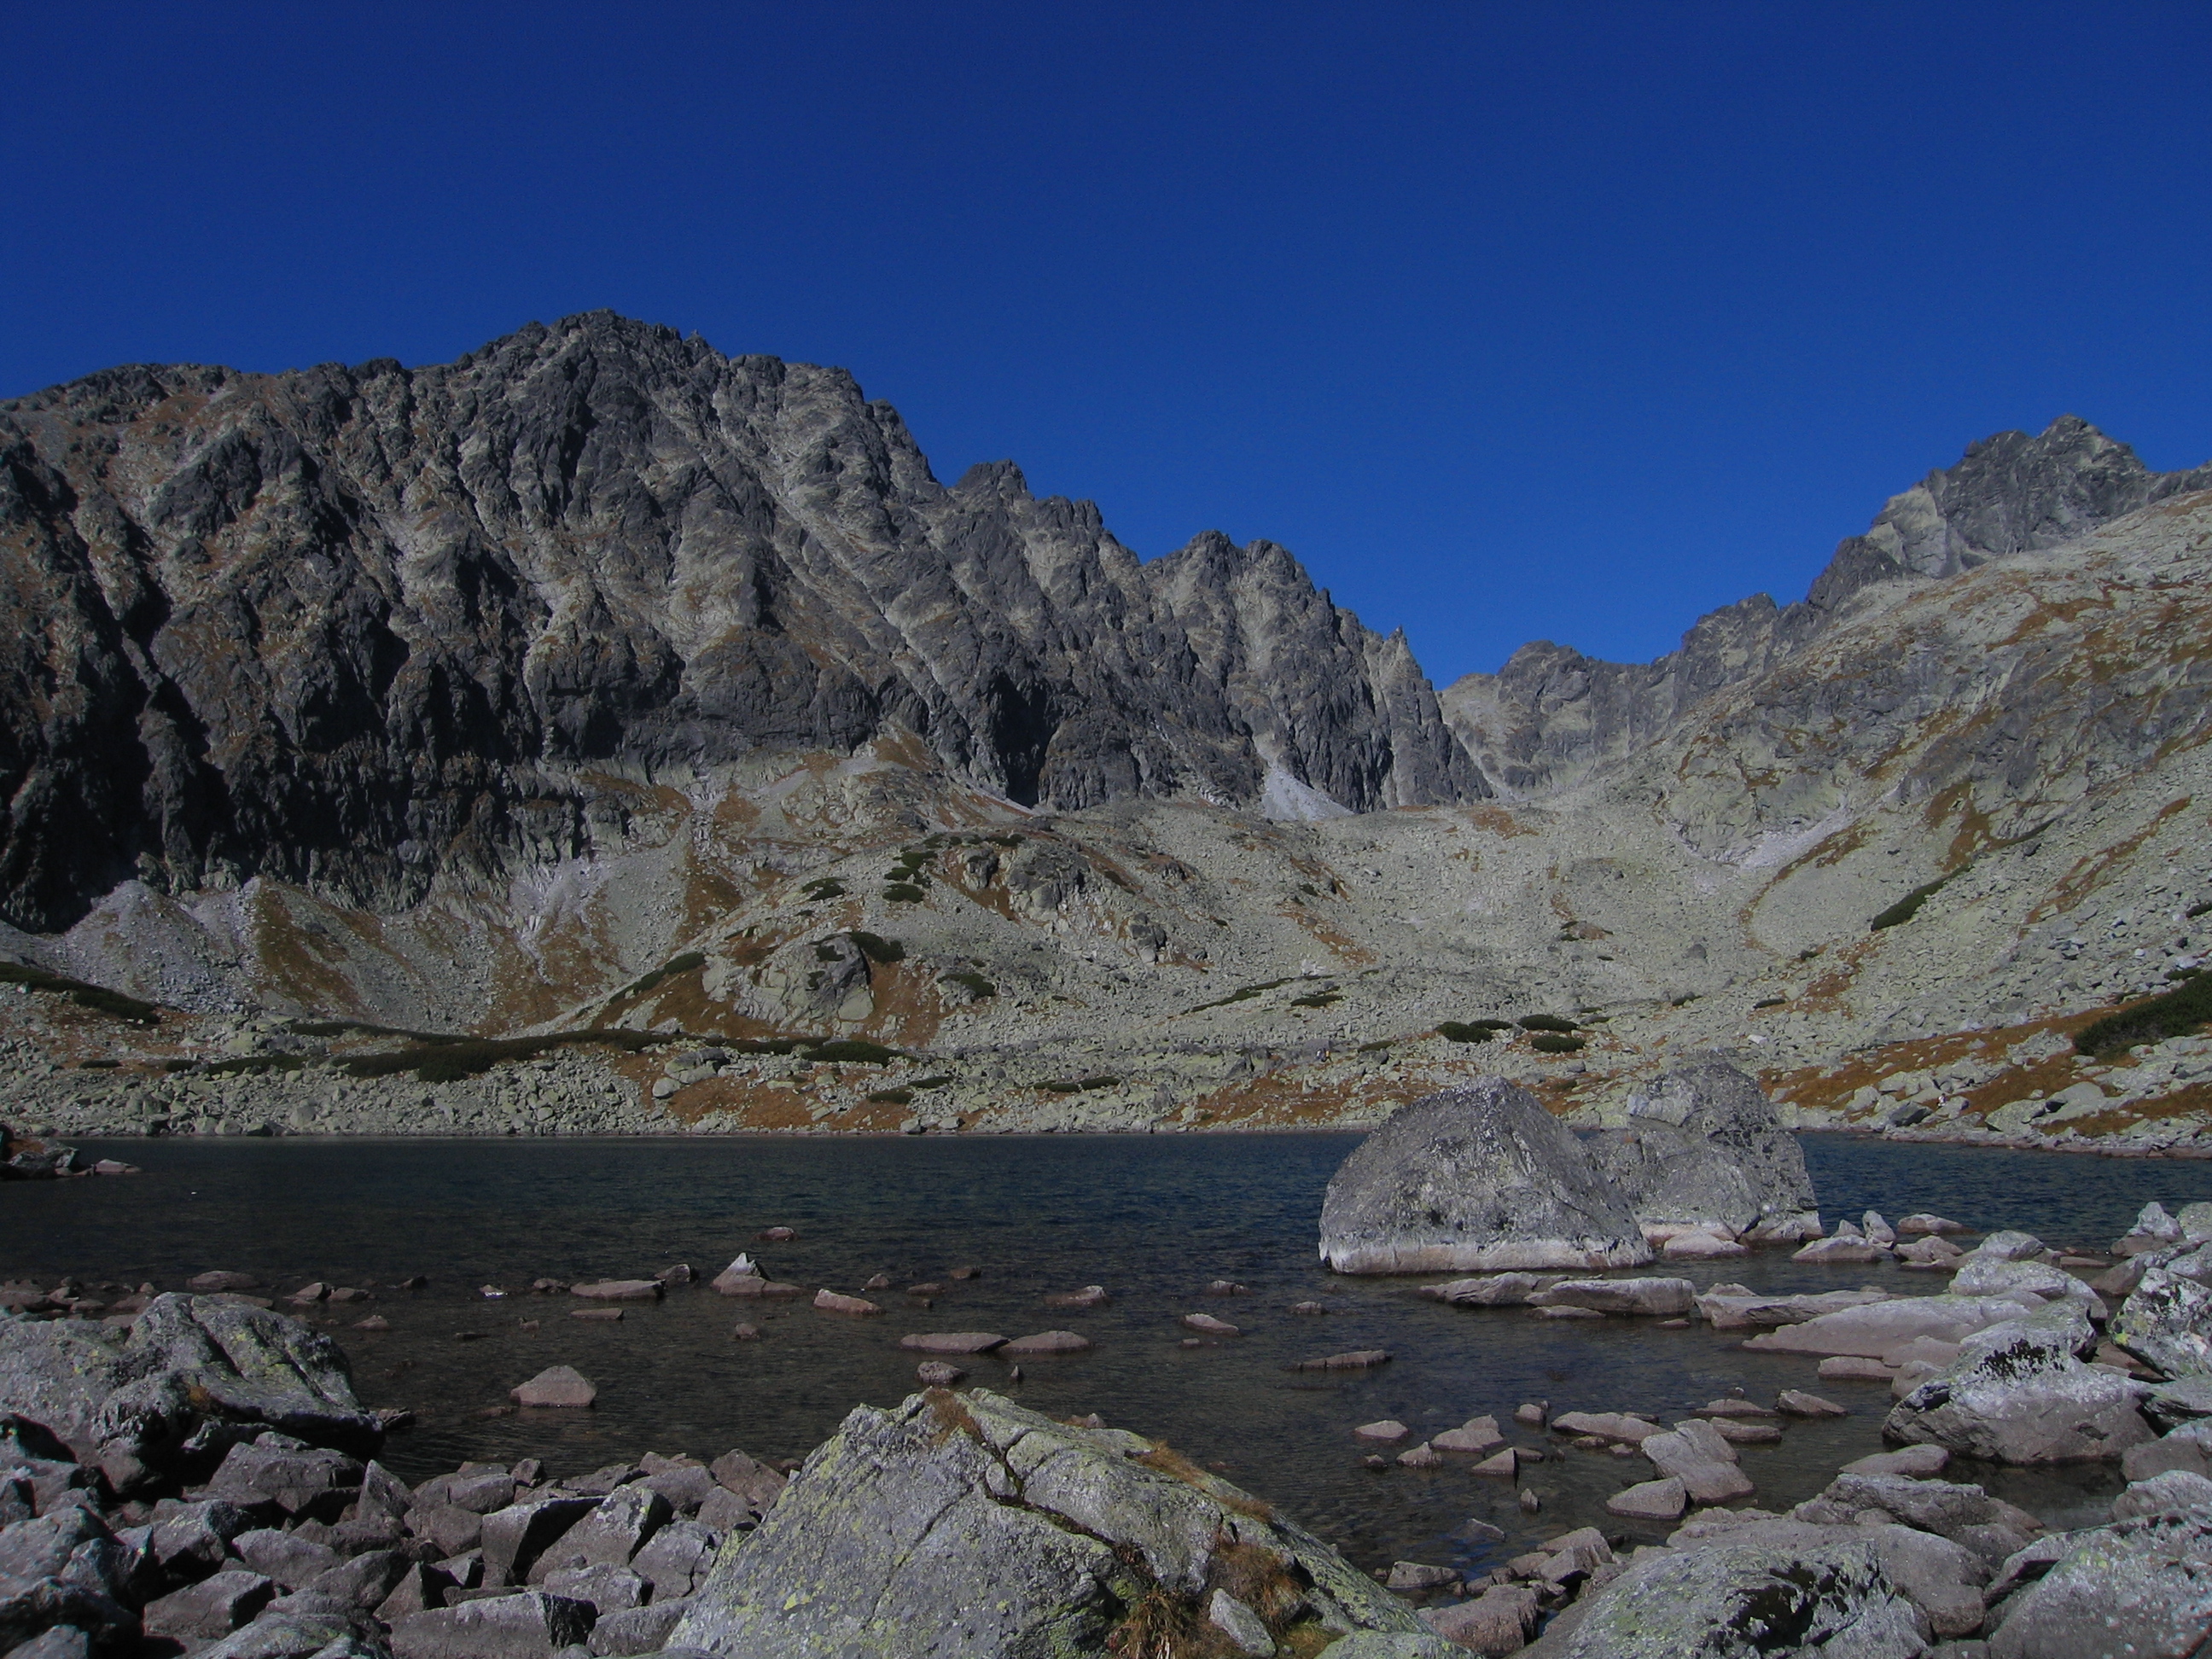
slovakia, summer, mountains, sky, mountain, bedrock, water, highland, natural landscape, landscape, glacial landform, formation, valley, hill, massif, plateau, mountain range, ar te, mountain river, fell, batholith, tarn, outcrop, reservoir, ridge, summit, rock, lake, winter, wadi, badlands, tundra, rubble, lake district, moraine, glacial lake, ice cap, fluvial landforms of streams, sound, cirque, mountain pass, glacier, alps, stream